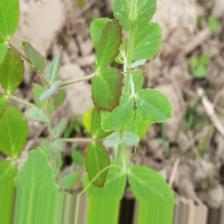
Label: Lentil Rust